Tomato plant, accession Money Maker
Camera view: bottom (45 deg); turntable rotation: 0 degrees
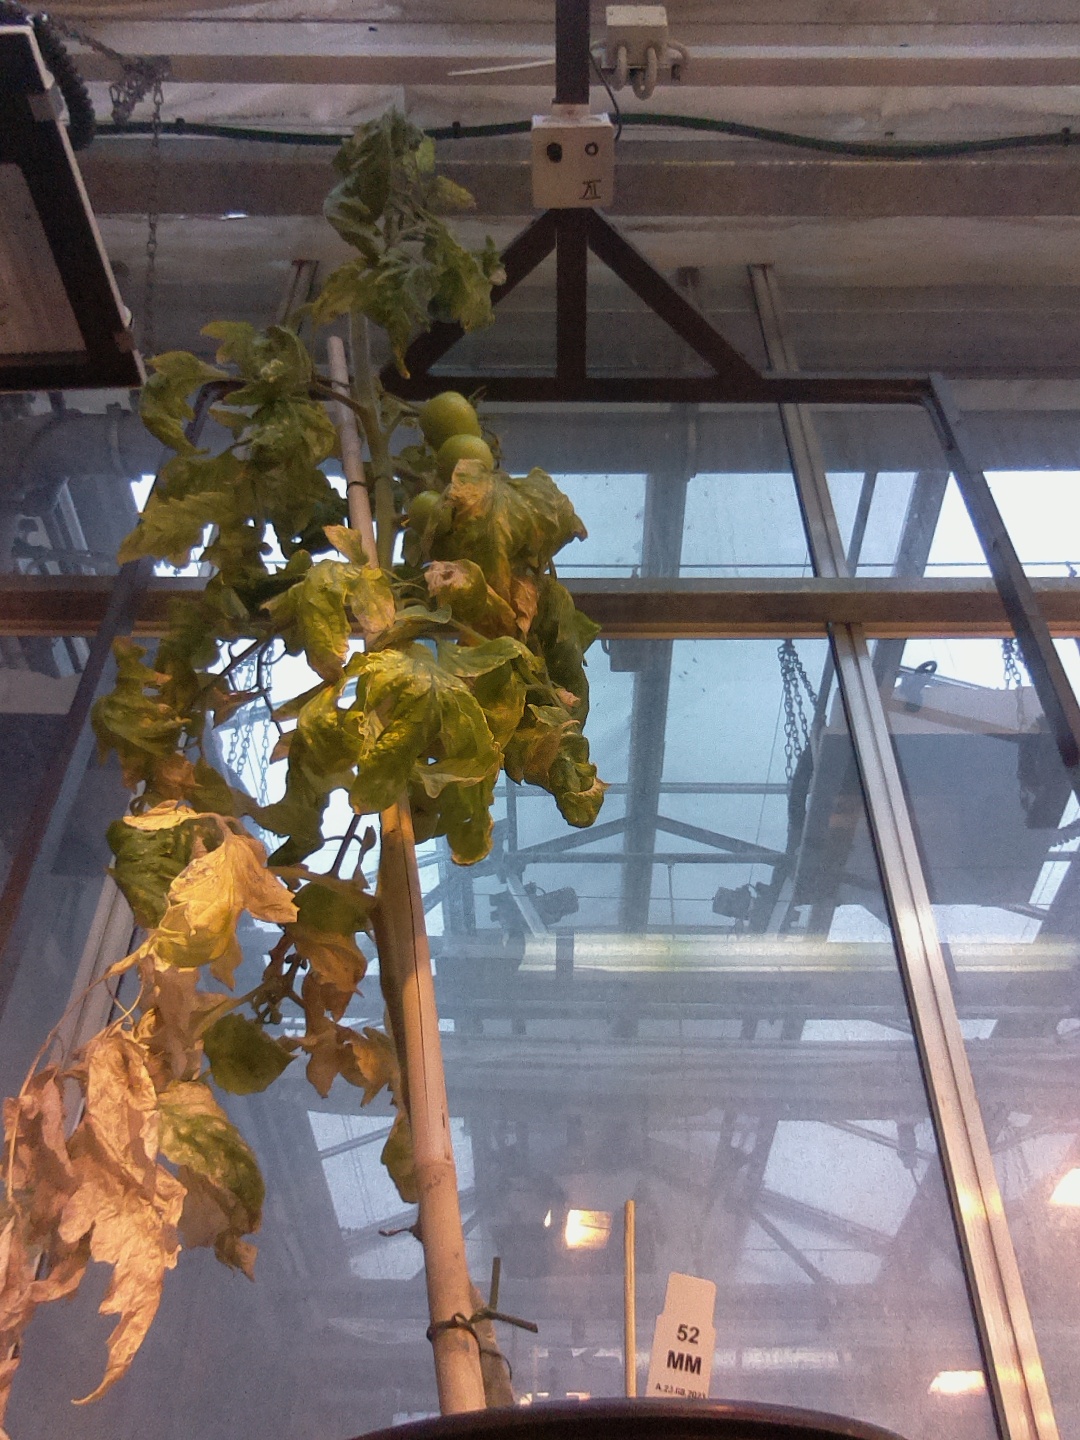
BBCH growth stage 79: 90% -100% of final fruit size